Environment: real
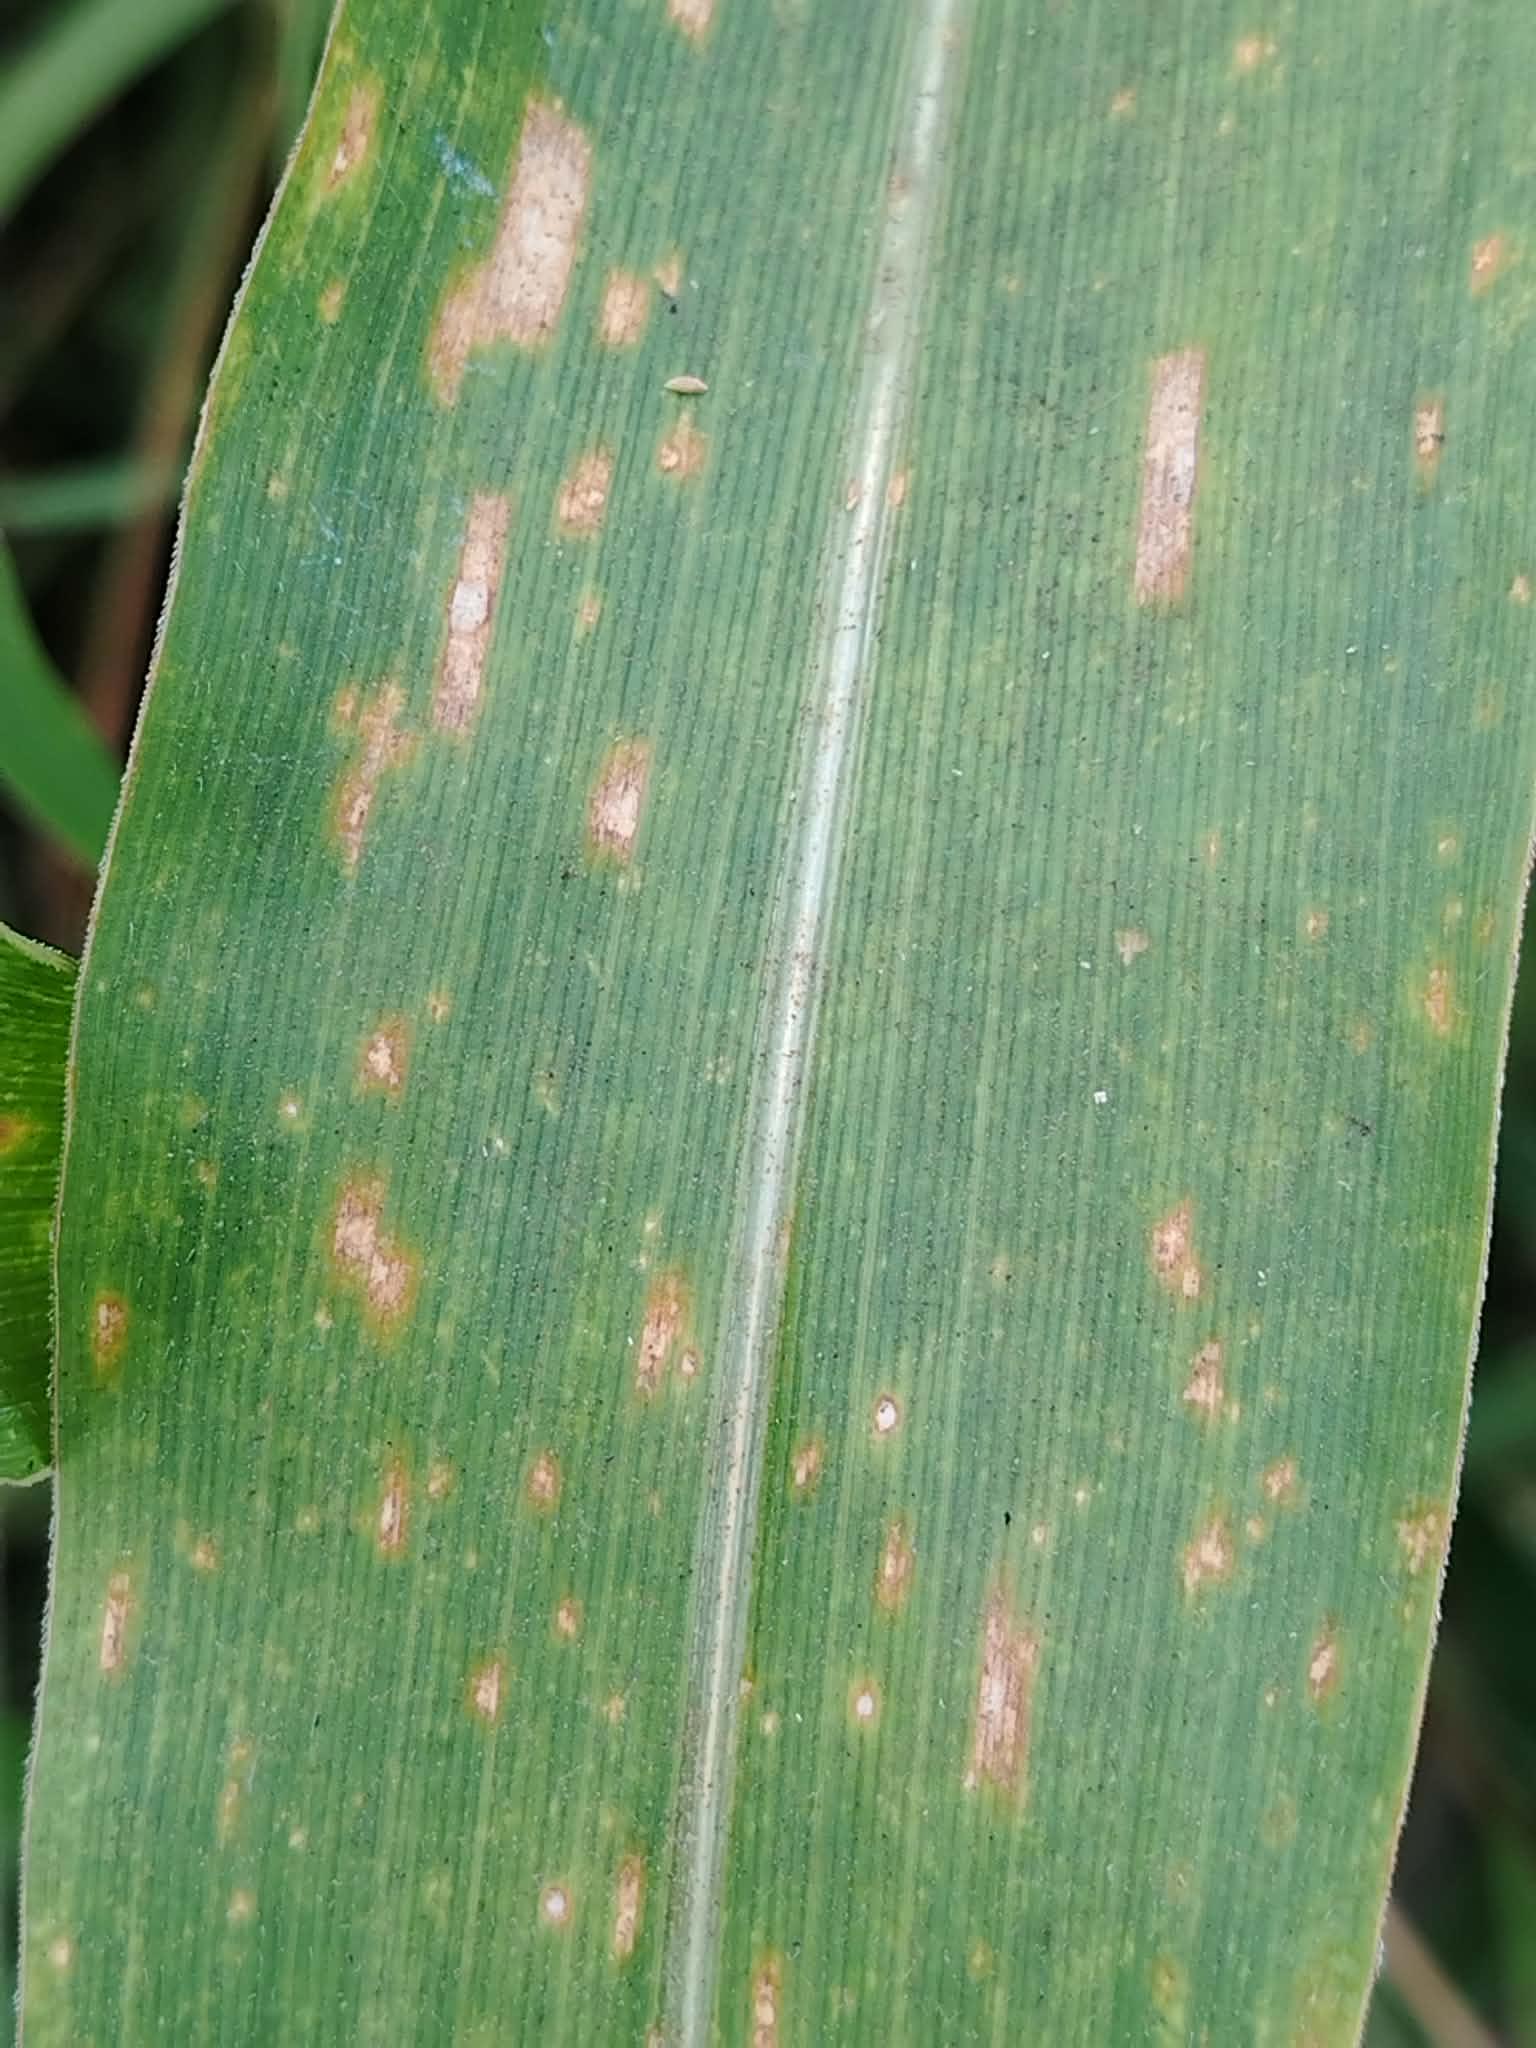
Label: gray_leaf_spot